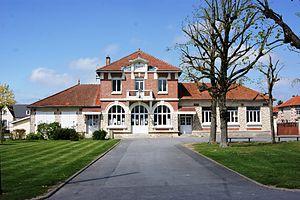
Mairie de Prosnes